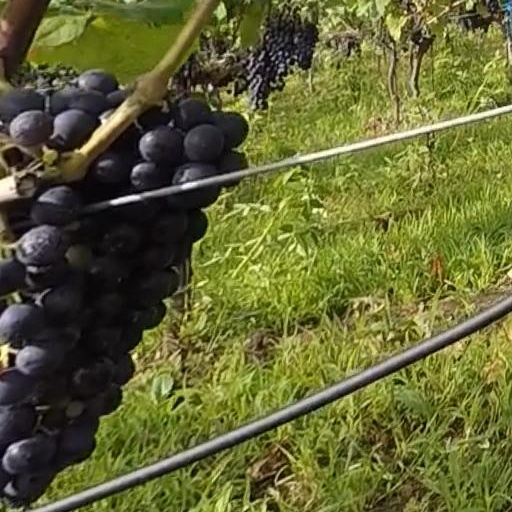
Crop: grape